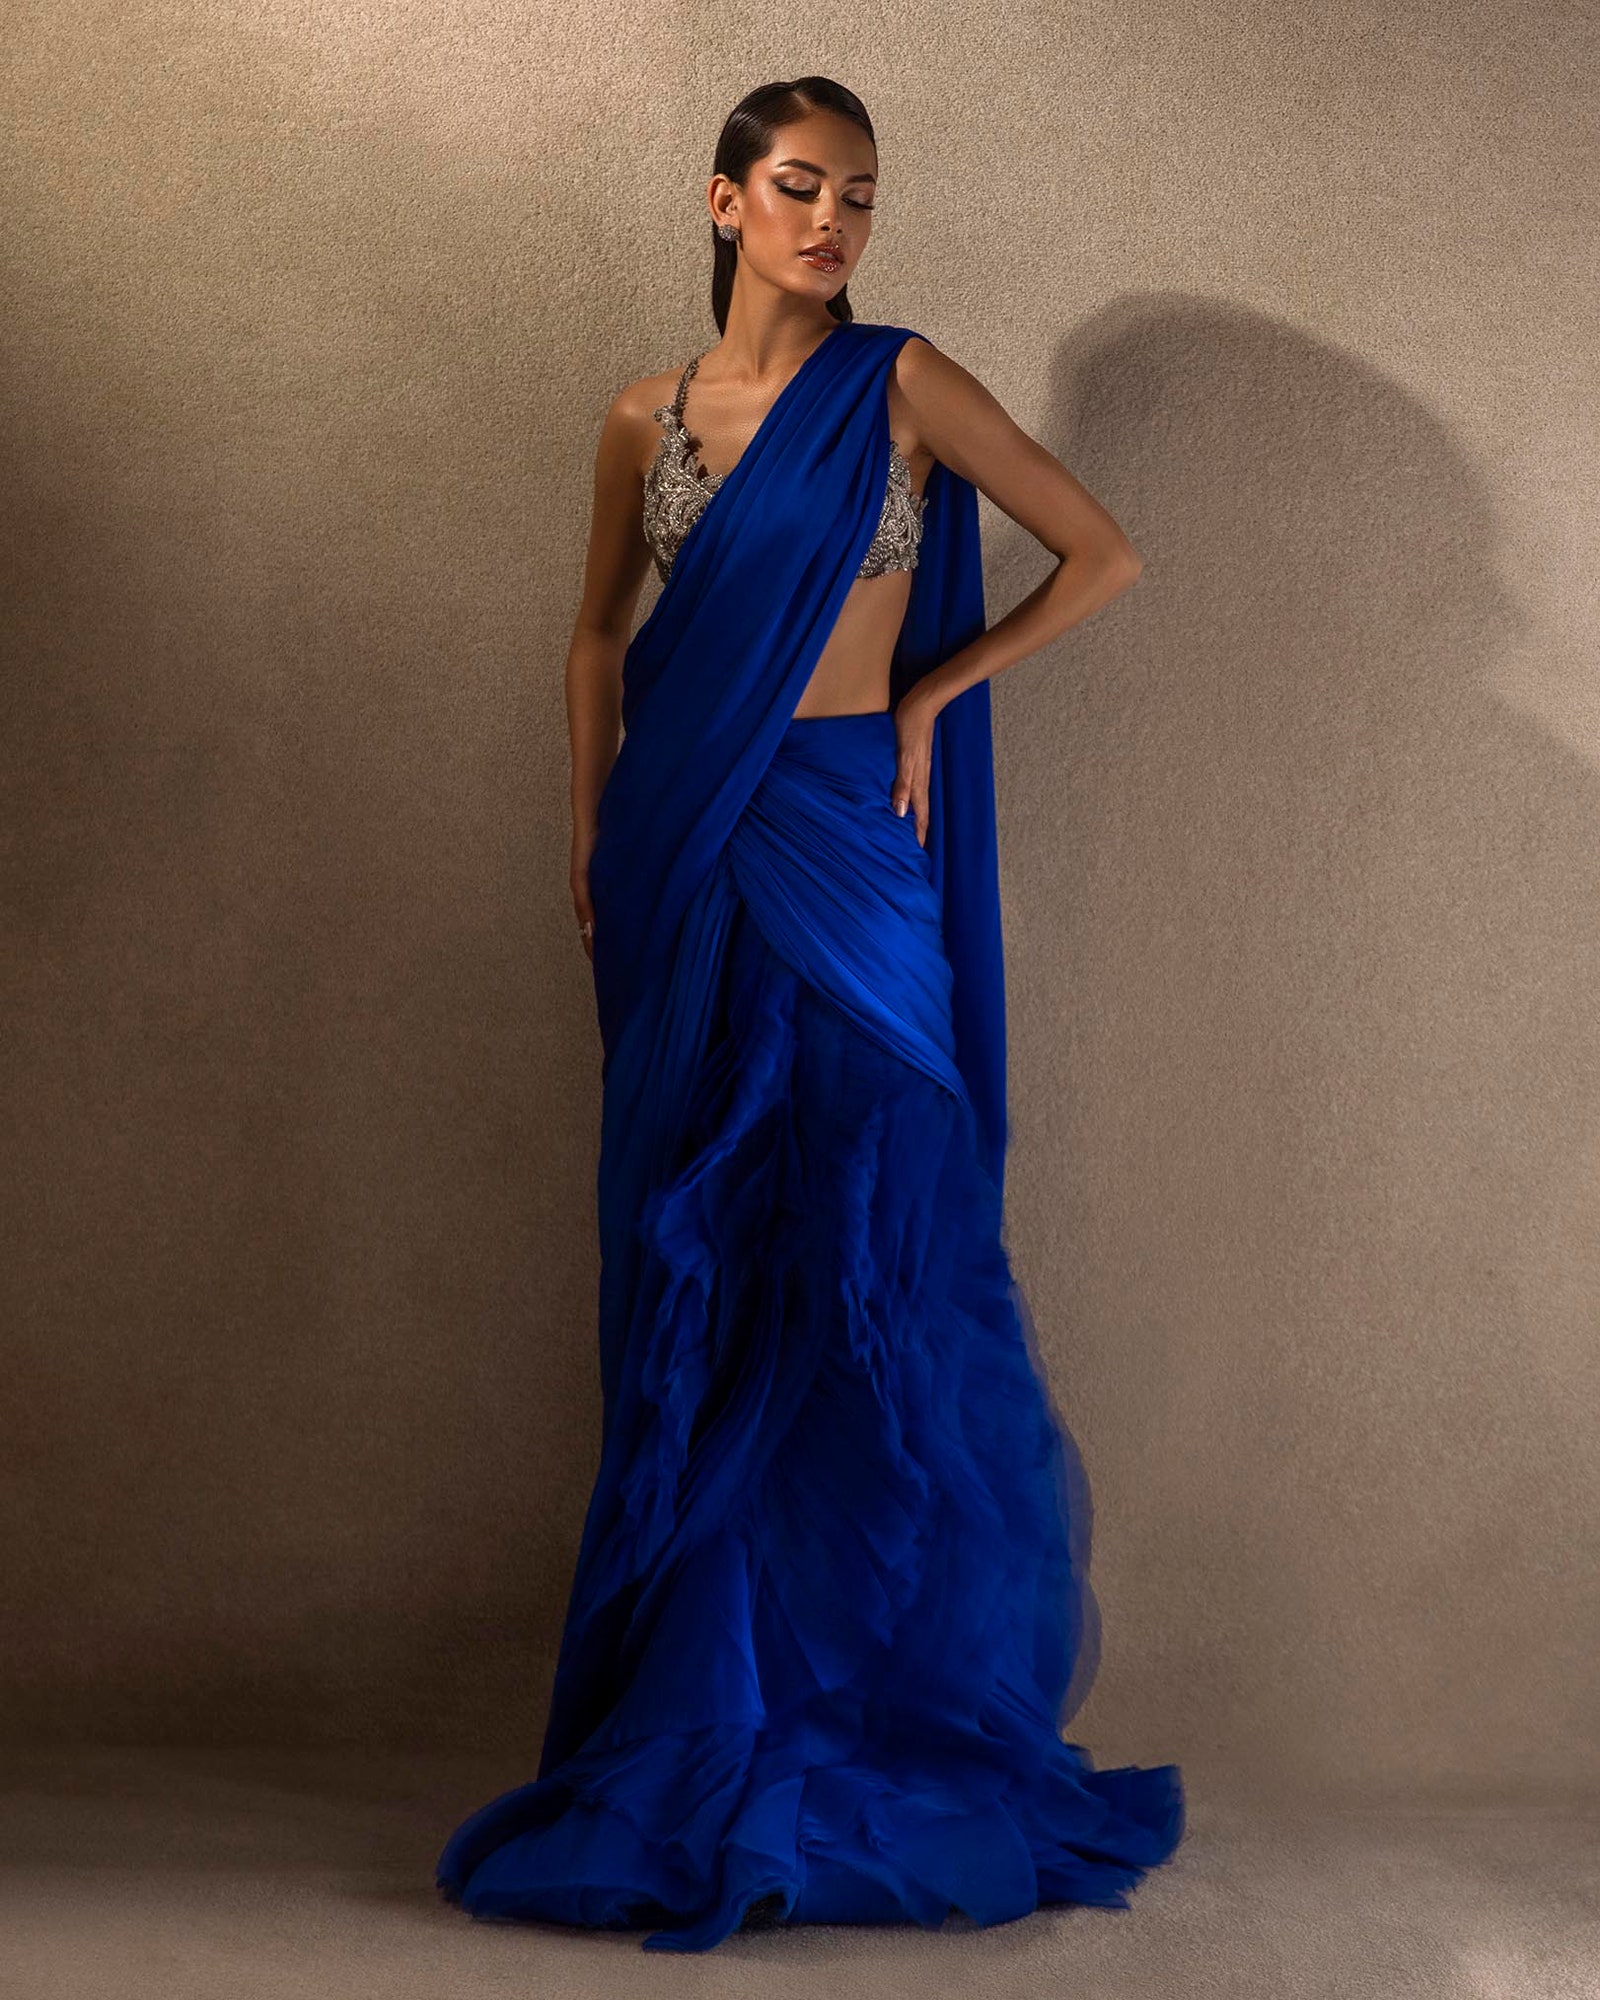
royal ruffle net sari